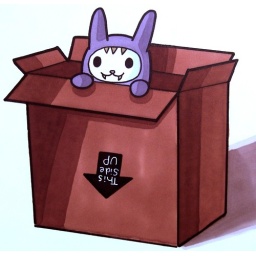
cat in a box